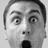
Emotion: surprise